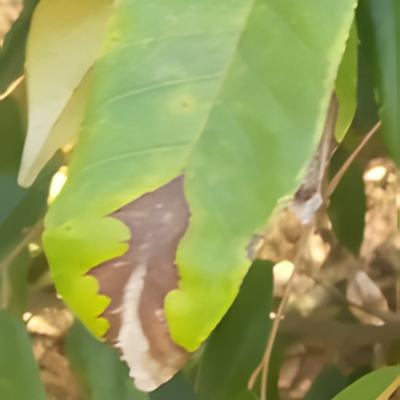
Label: Leaf_Blight